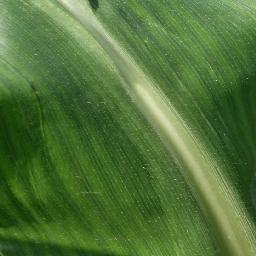
Label: Corn_(Maize)___Healthy